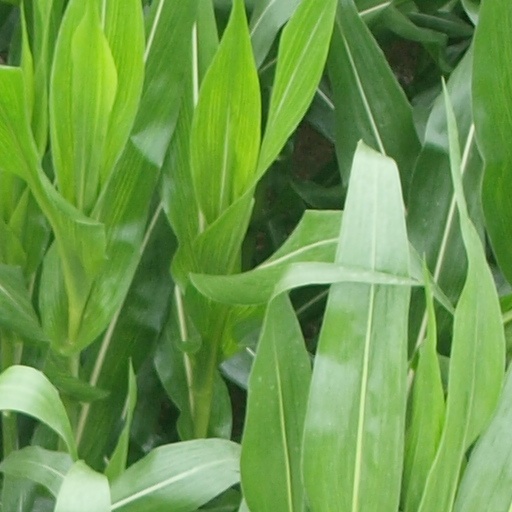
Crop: maize; corn